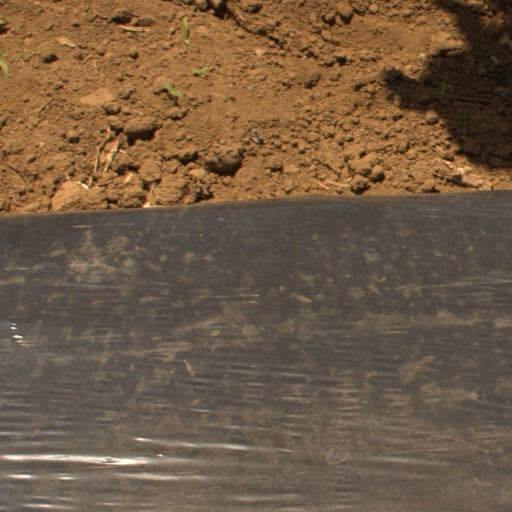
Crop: Jerusalem artichoke